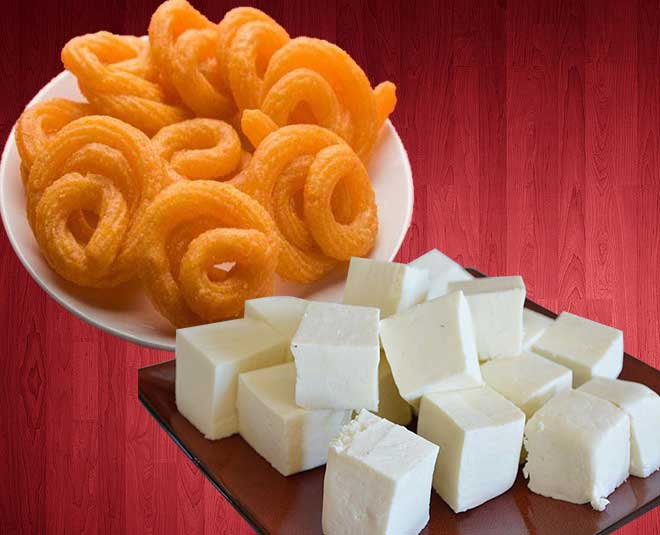
Dish: jalebi